Failure

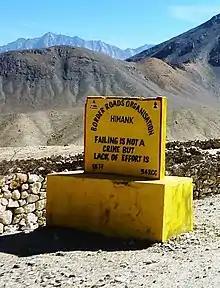
"Failing is not a crime but lack of effort is" – sign on Leh to Nubra road, Ladakh

Failure is the social concept of not meeting a desirable or intended objective, and is usually viewed as the opposite of success. The criteria for failure depends on context, and may be relative to a particular observer or belief system. One person might consider a failure what another person considers a success, particularly in cases of direct competition or a zero-sum game. Similarly, the degree of success or failure in a situation may be differently viewed by distinct observers or participants, such that a situation that one considers to be a failure, another might consider to be a success, a qualified success or a neutral situation.